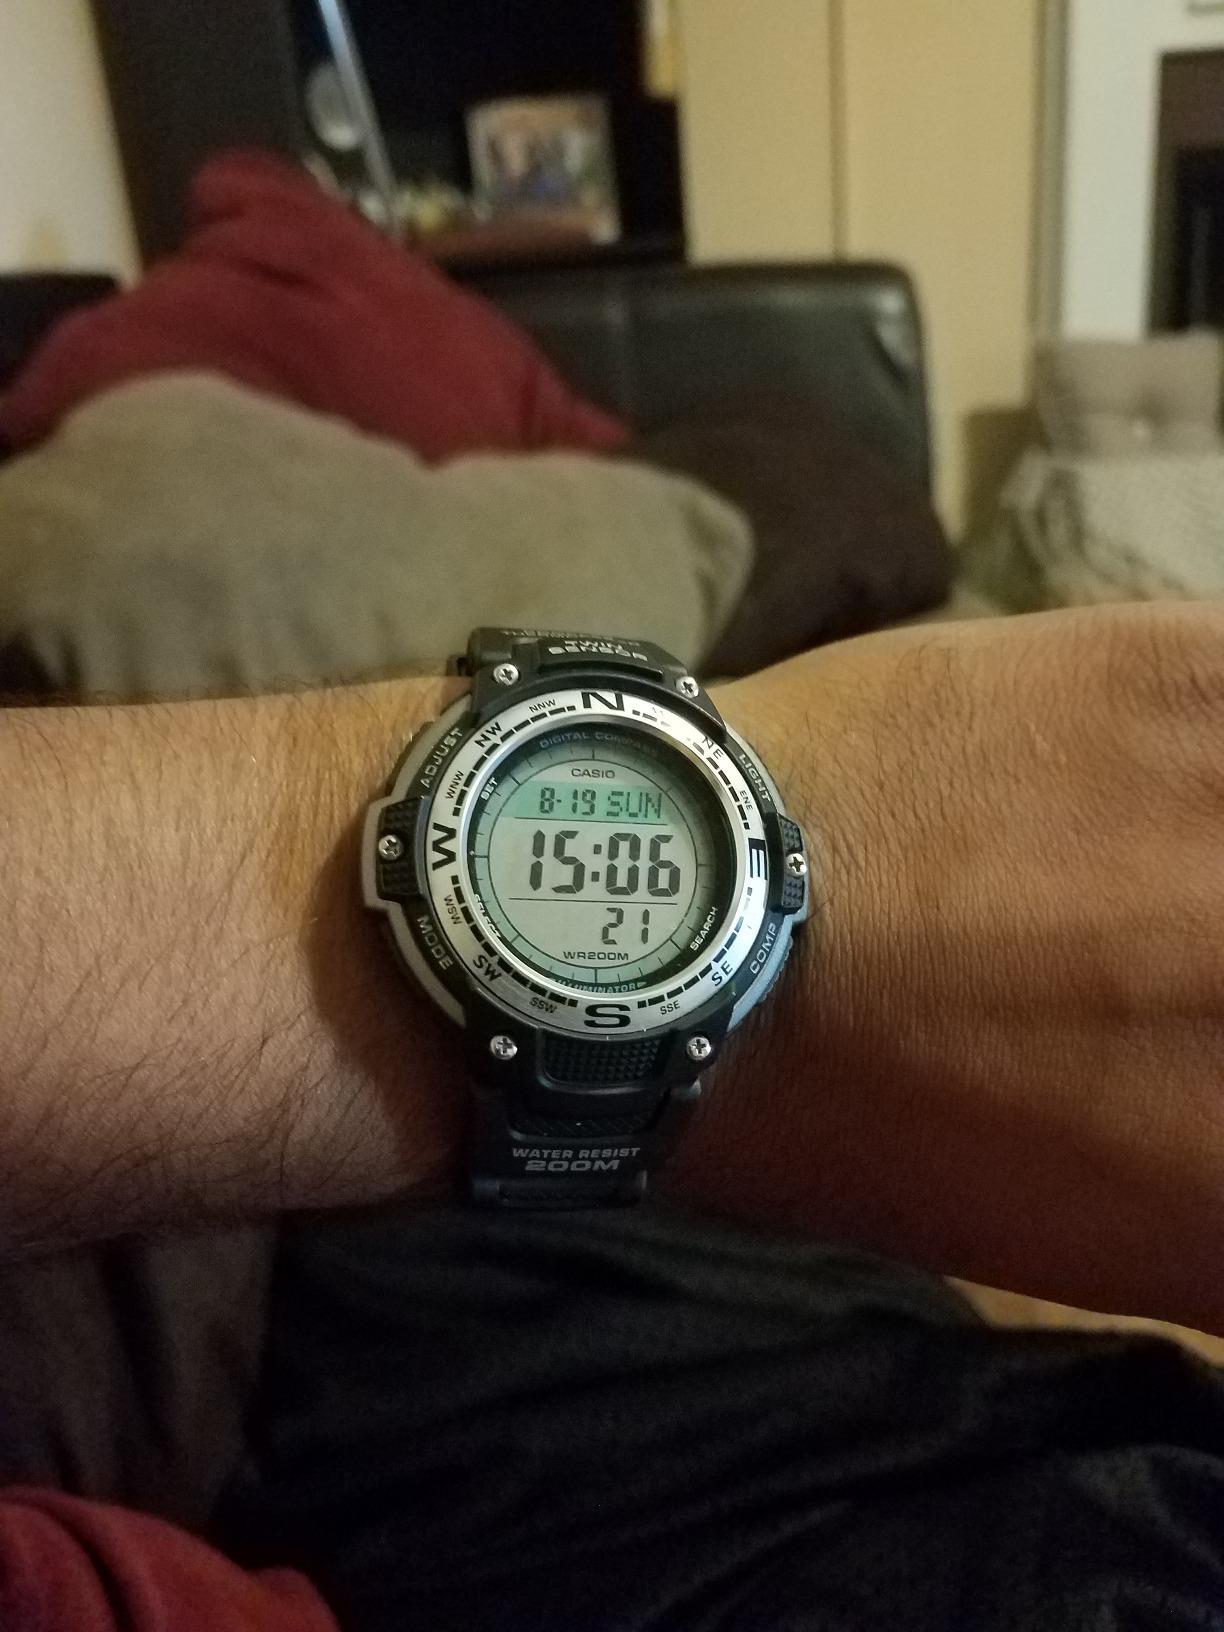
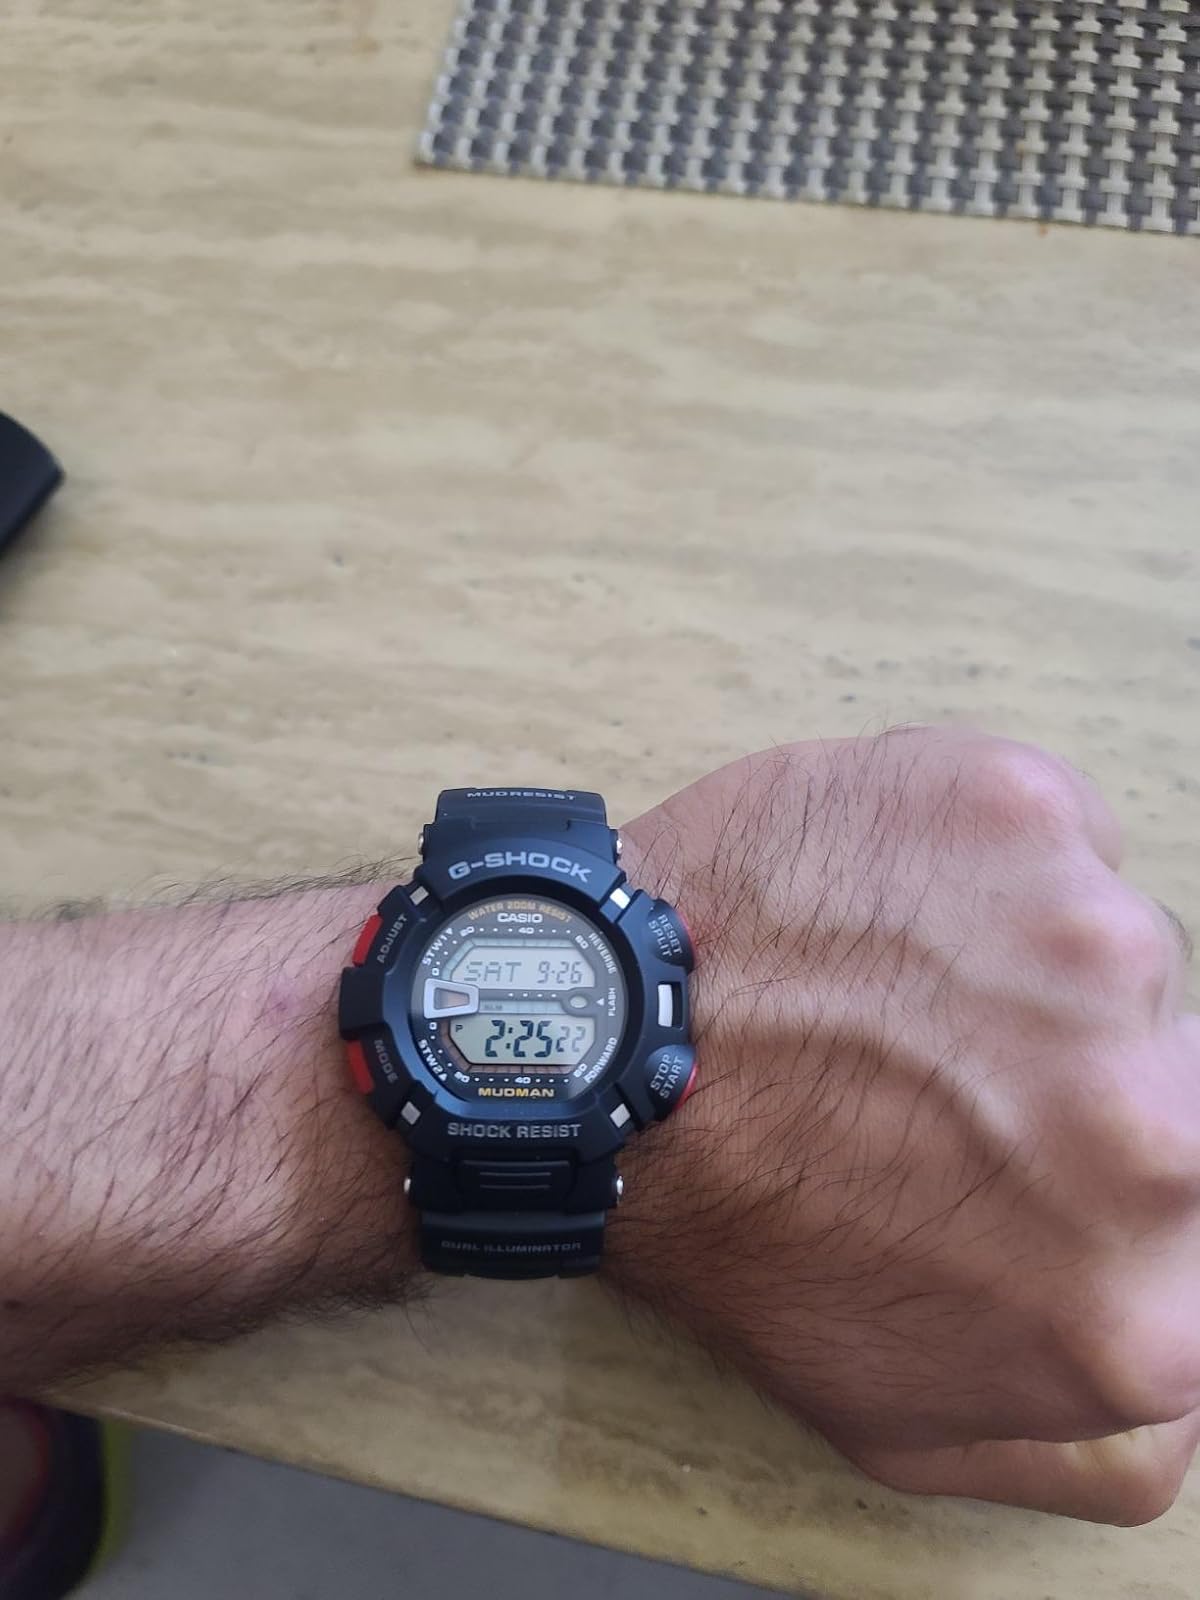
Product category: accessories_watch
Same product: no